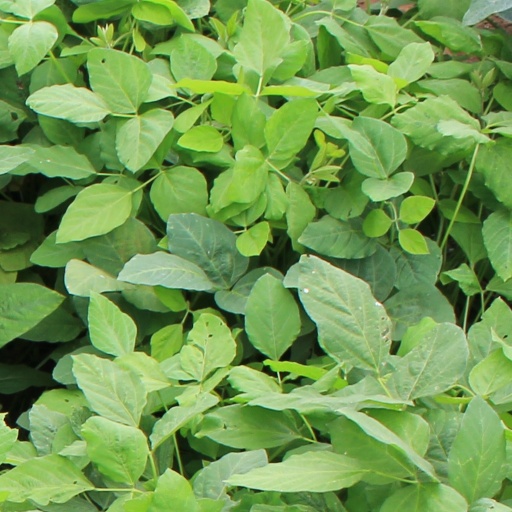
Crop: soybean